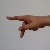
The image shows a hand gesture representing the letter 'P' in Indian Sign Language.